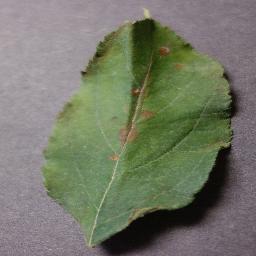
Label: Apple___Cedar_apple_rust